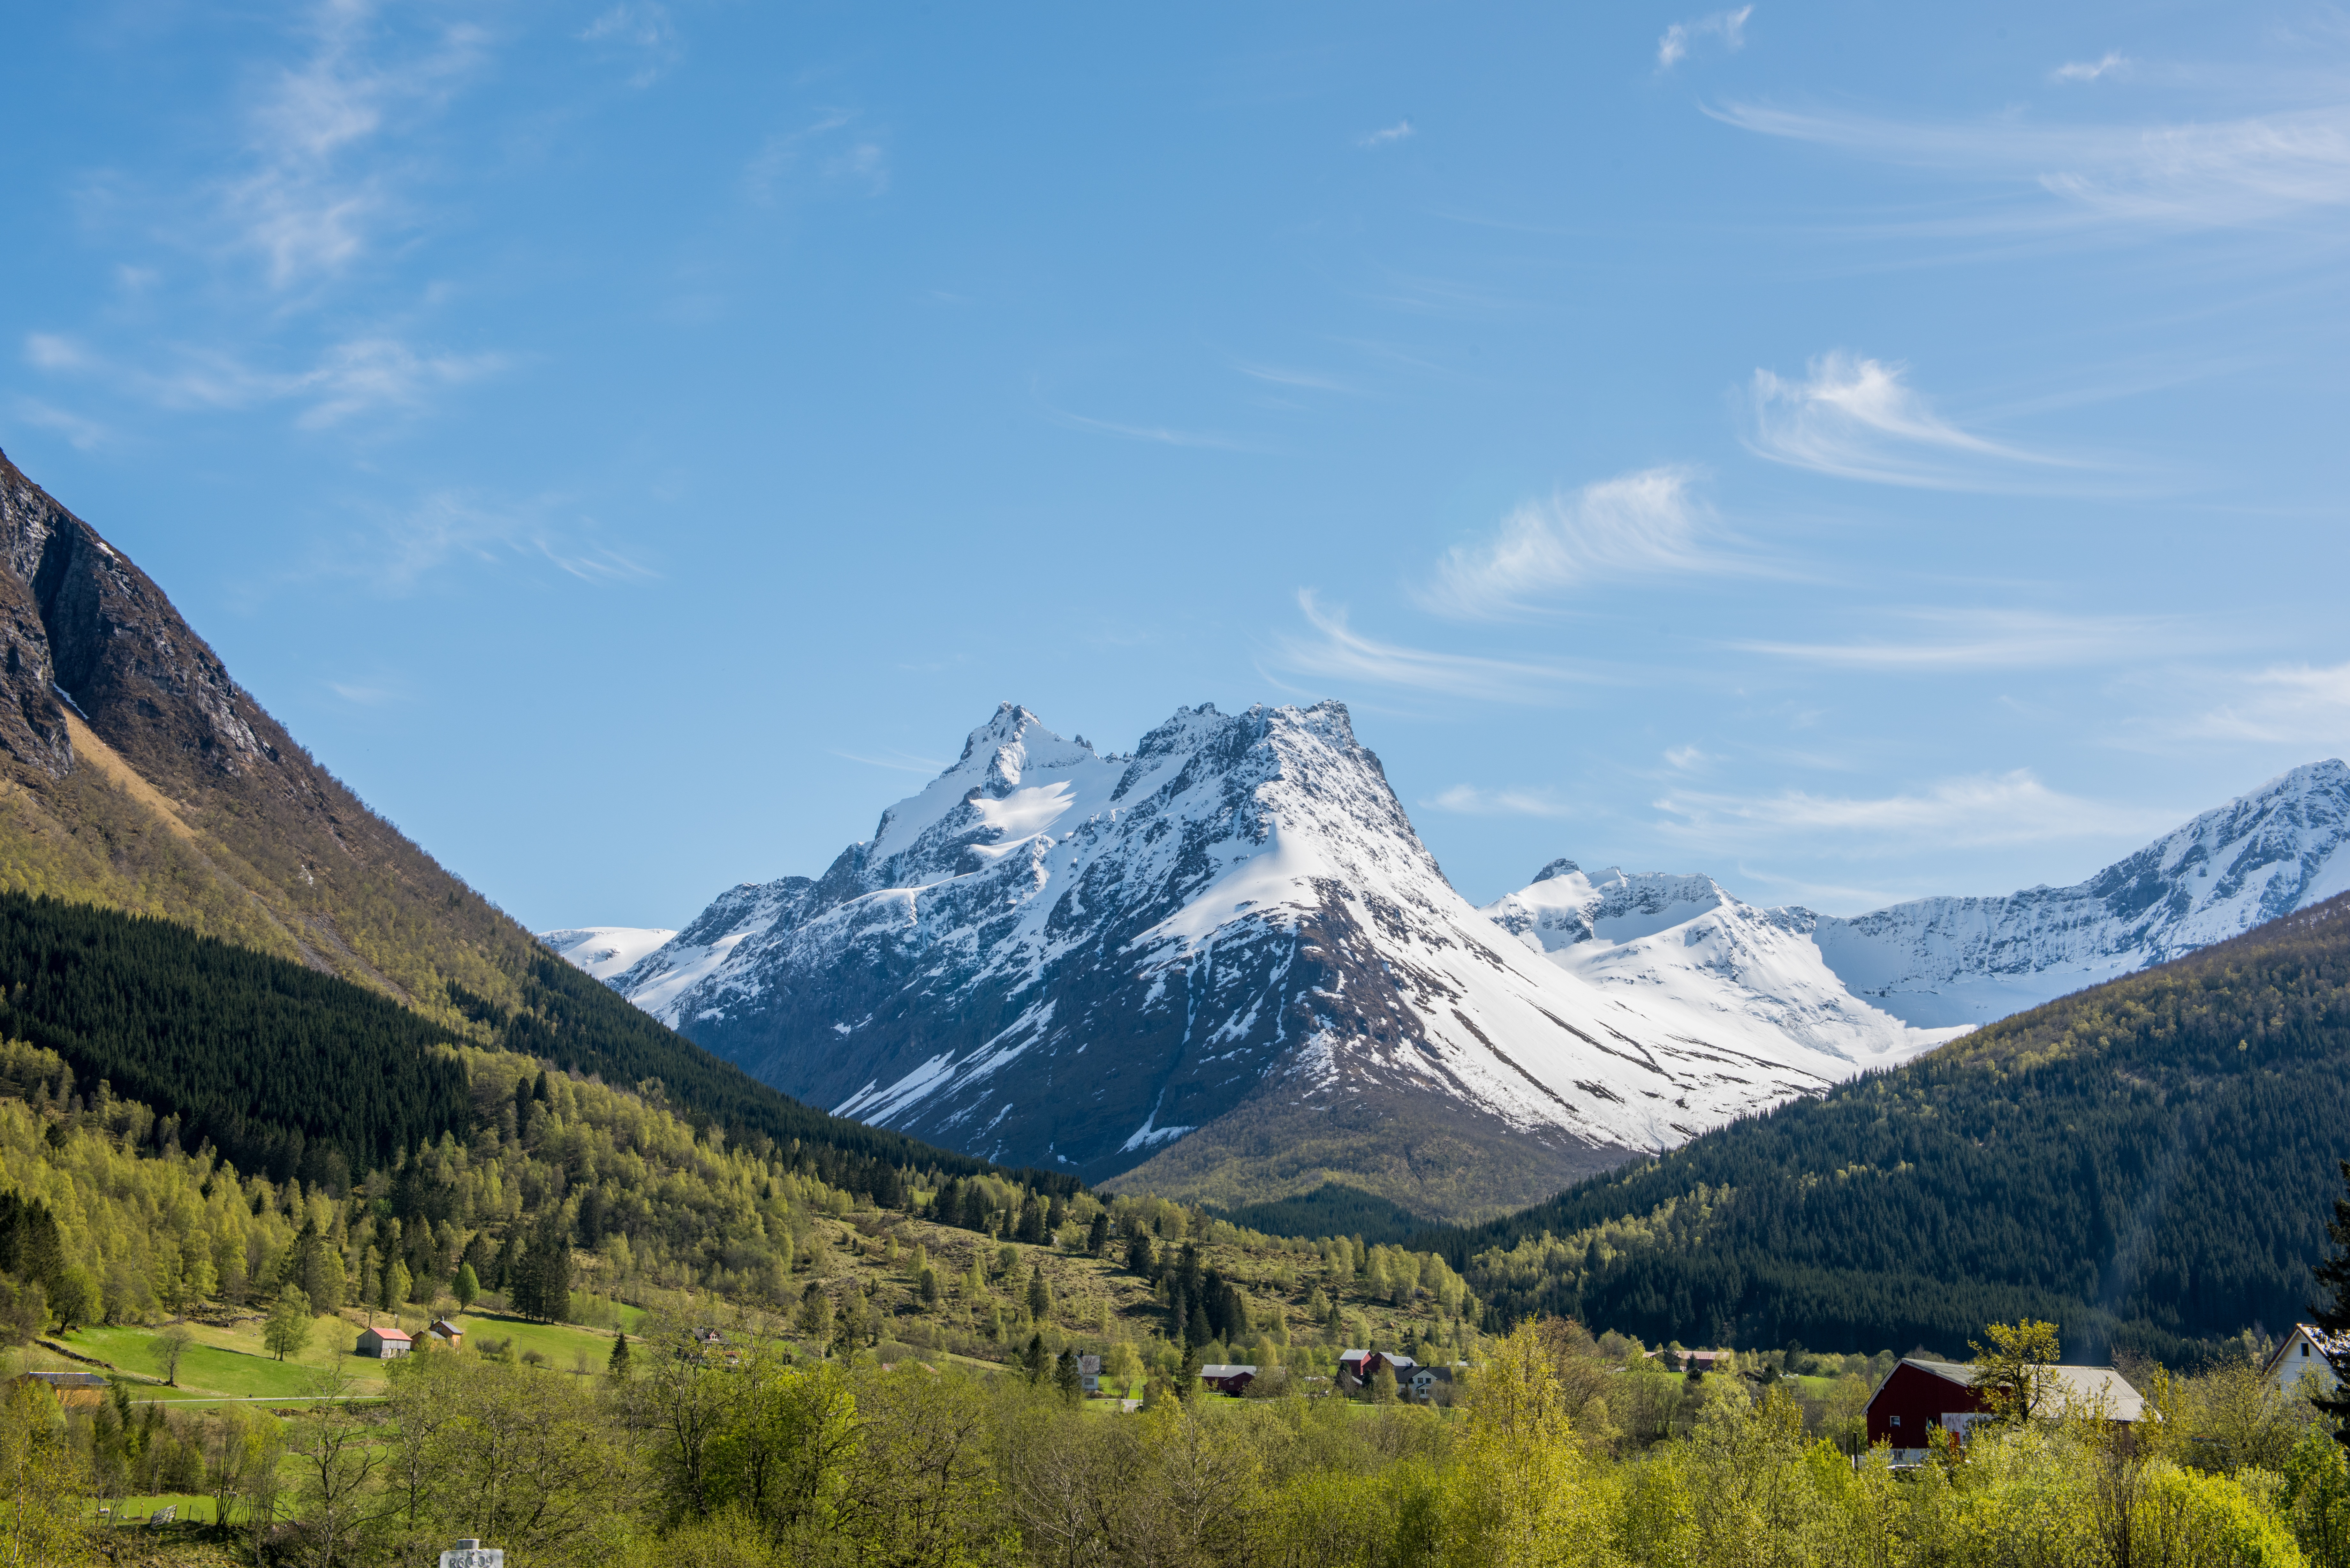
landscape, nature, wilderness, walking, mountain, sky, meadow, countryside, adventure, peak, valley, mountain range, panorama, environment, rural, tranquil, scenic, scenery, highland, ridge, summit, alps, plateau, fell, cirque, destination, landform, mountain pass, geographical feature, mountainous landforms